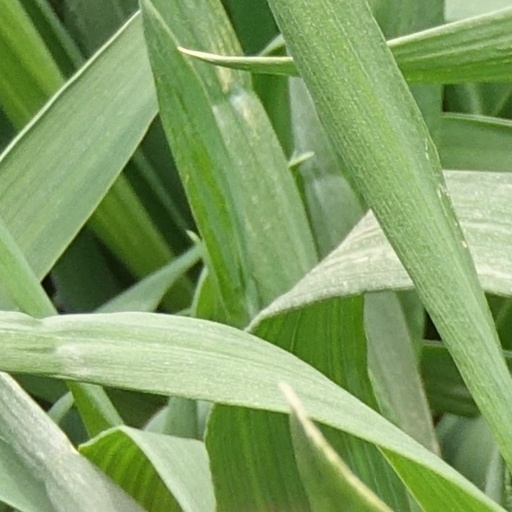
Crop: wheat